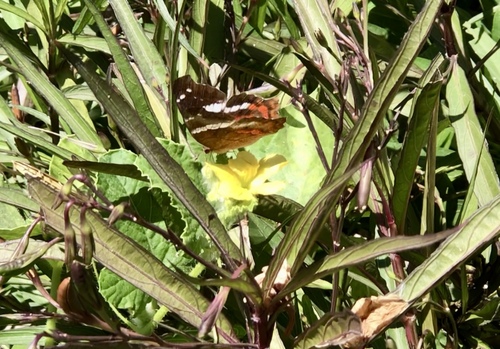
Scientific name: Anartia fatima
Common name: Banded peacock
Family: Nymphalidae
Order: Lepidoptera
Pollinator type: Primary pollinator
Habitat: Open areas and gardens
Geographic range: South America
Conservation status: Least Concern